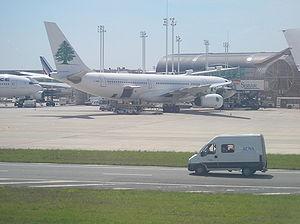
Middle East Airlines Airbus A330-200 (F-OMEC) à l'aéroport Roissy Charles De Gaulle.